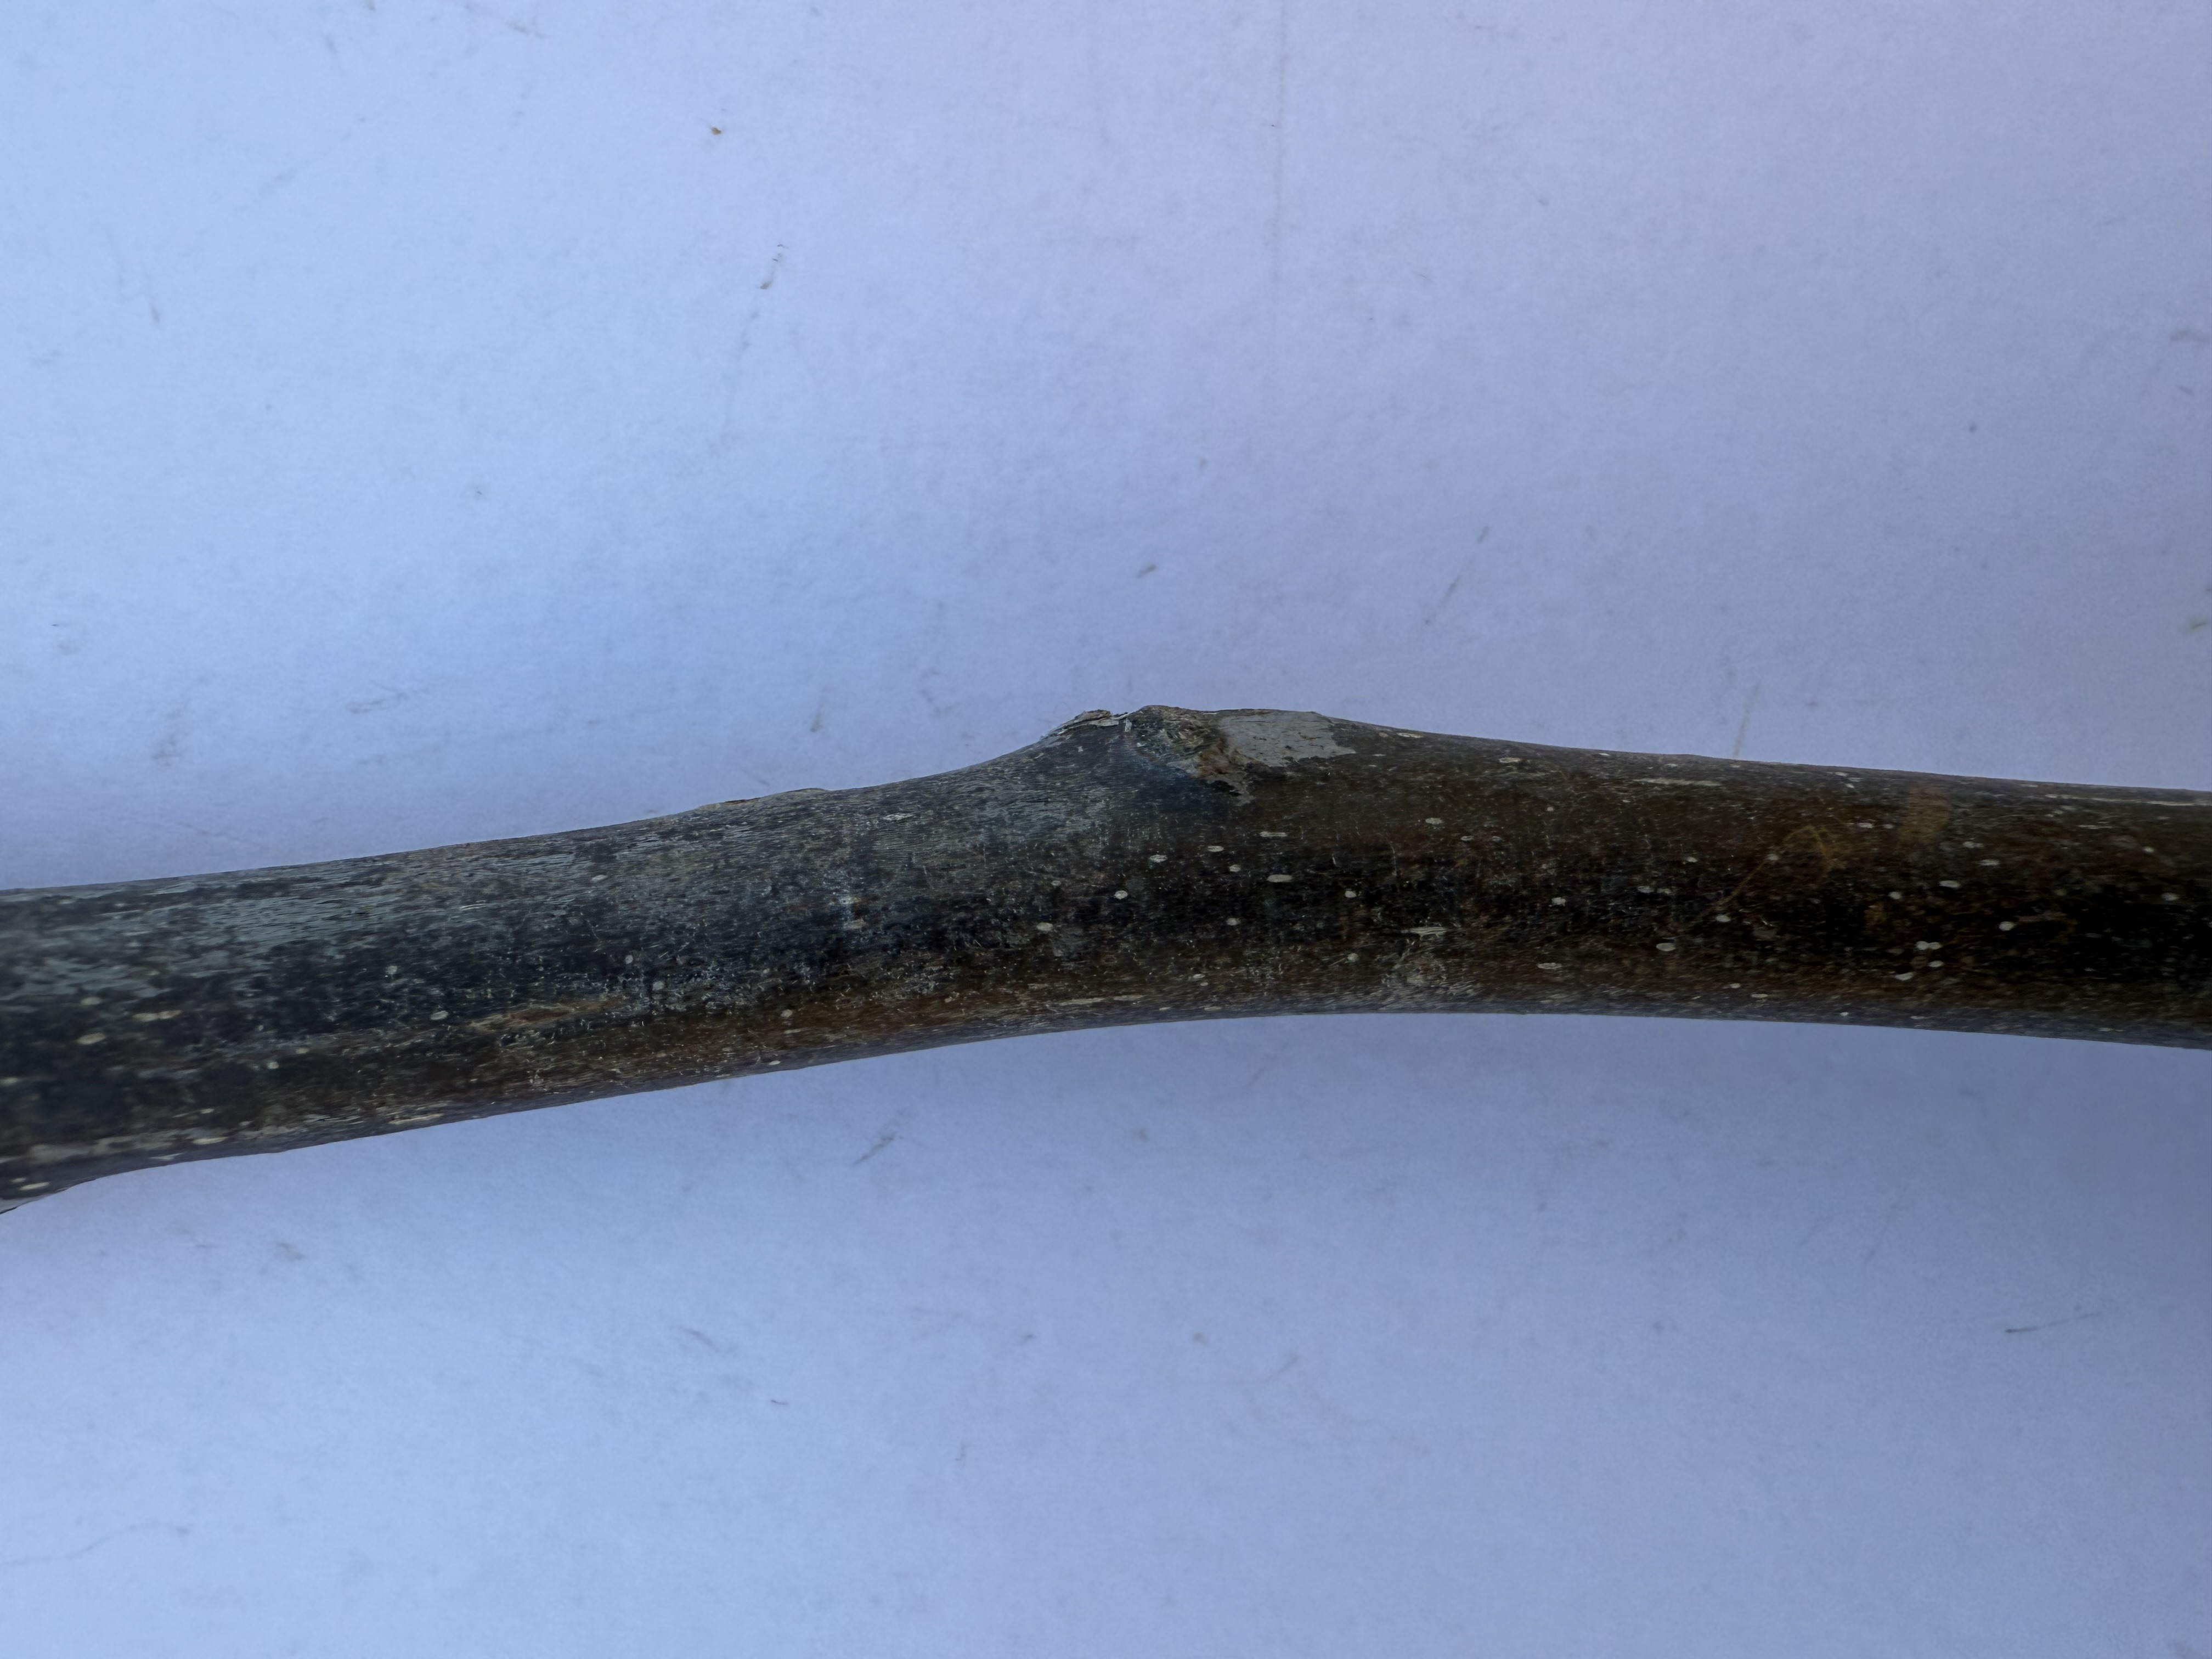
Variety: Bilecik Walnut